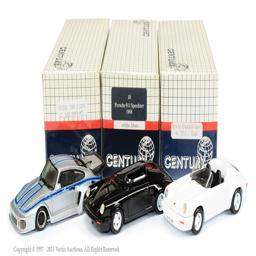
century a group of automotive industry business